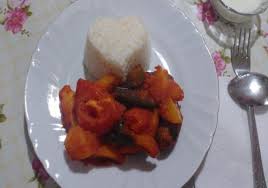
Yemek: izmir_kofte